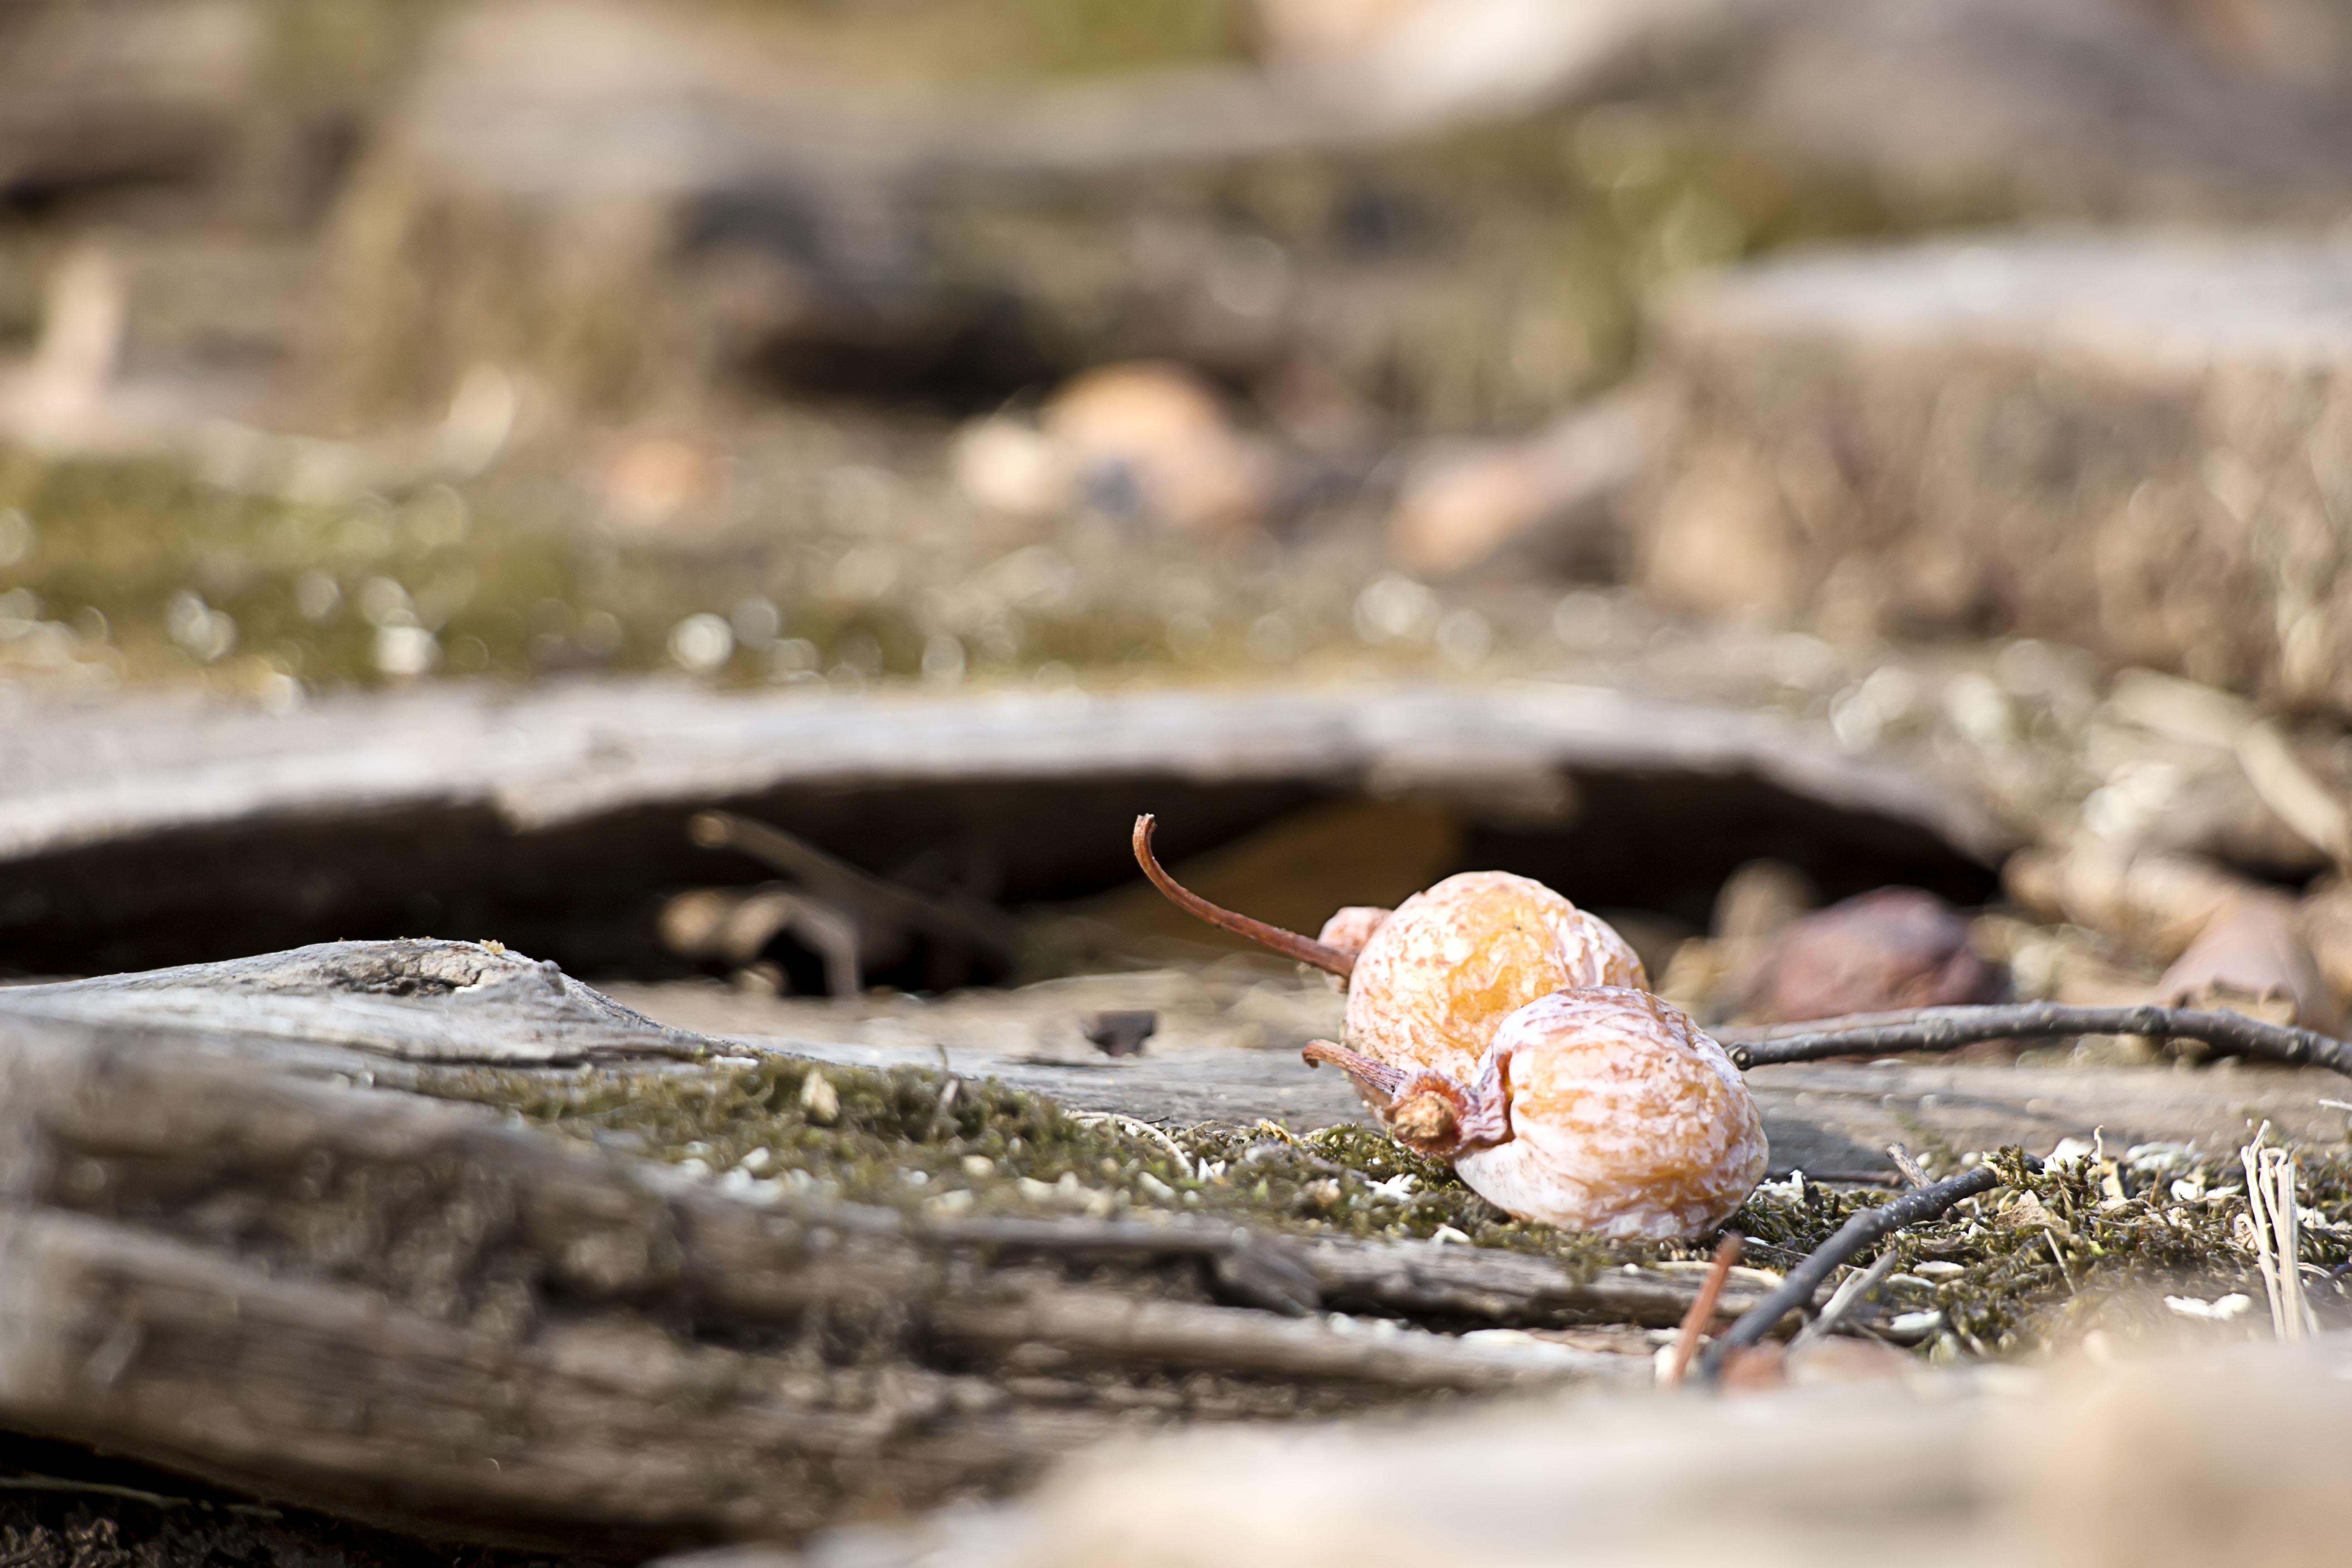
landscape, nature, branch, light, leaf, flower, walk, wildlife, food, autumn, seafood, memory, flora, fauna, invertebrate, close up, hope, break, persimmon, macro photography